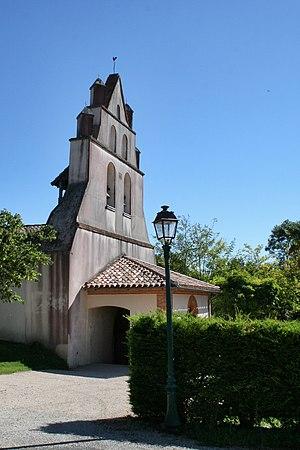
Église de la commune de Savignac-Mona, dans le Gers